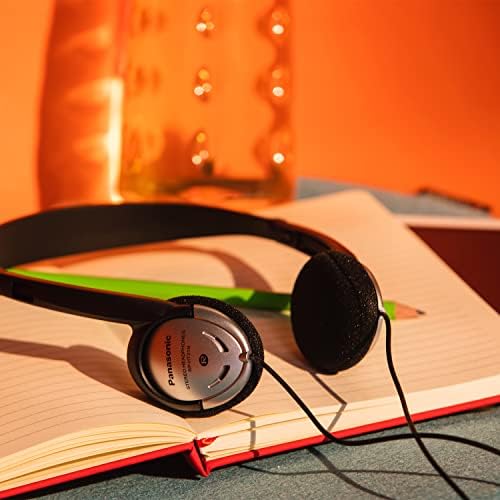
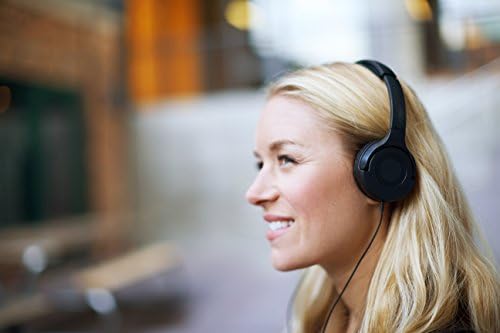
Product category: headphones
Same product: no